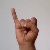
The image shows a hand gesture representing the letter 'I' in Indian Sign Language.